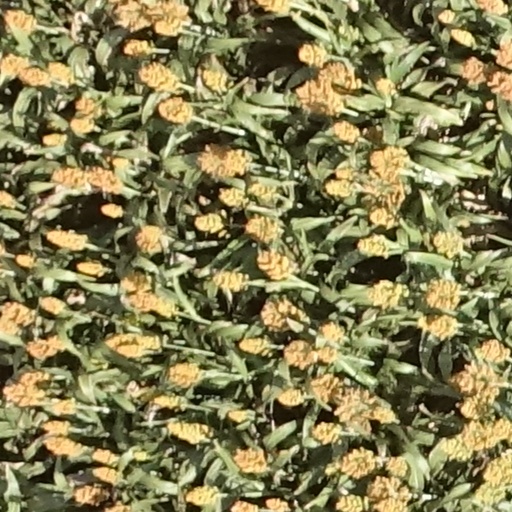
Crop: sorghum